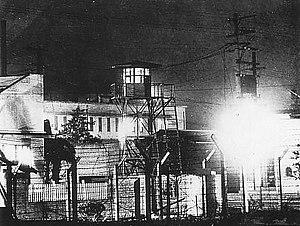
La prison de Sugamo est un ancien établissement pénitentiaire japonais autrefois situé dans le quartier d'Ikebukuro, aujourd'hui dans l'arrondissement de Toshima à Tokyo.